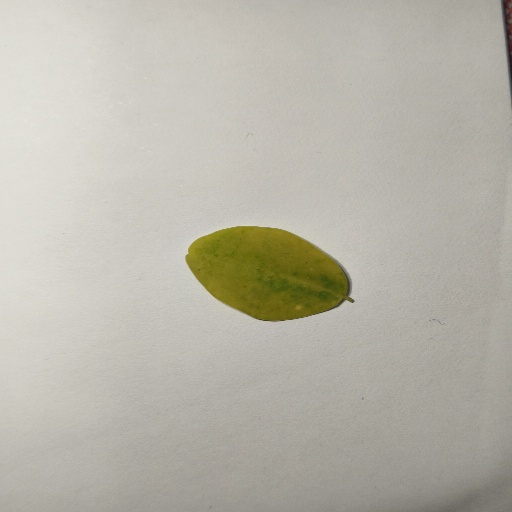
Species: Sojina
Leaf condition: Yellow Leaf